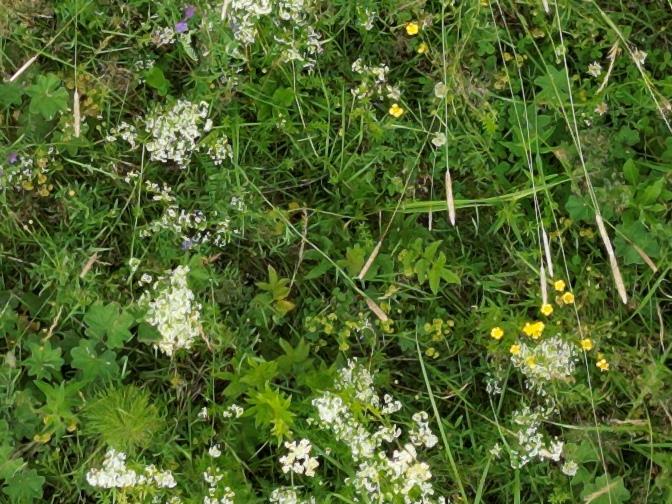
Flowers visible: yarrow flowers, yarrow flowers, yarrow flowers, yarrow flowers, yarrow flowers, yarrow flowers, yarrow flowers, yarrow flowers, yarrow flowers, yarrow flowers, yarrow flowers